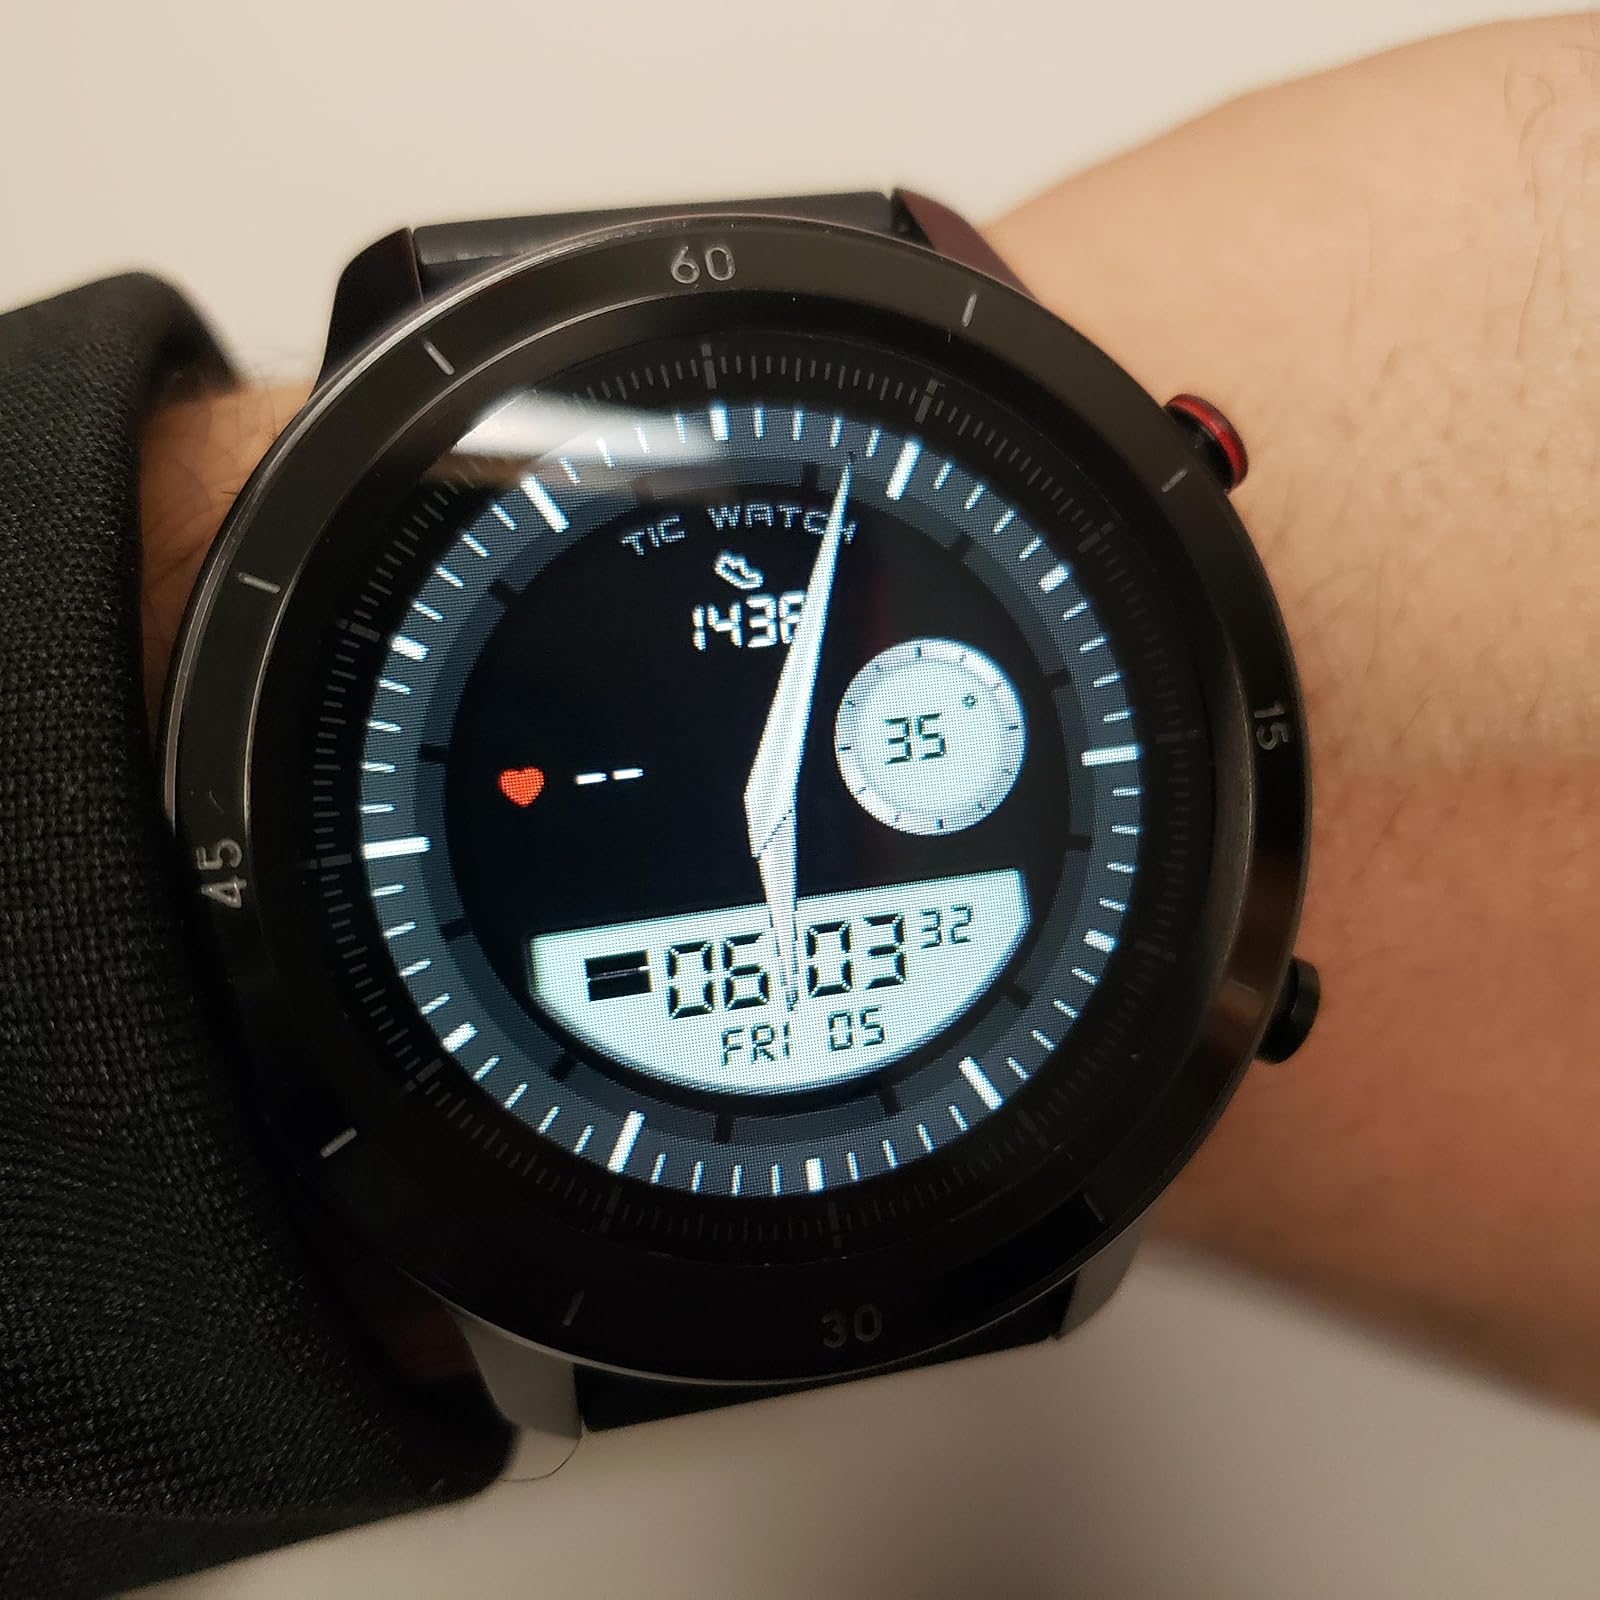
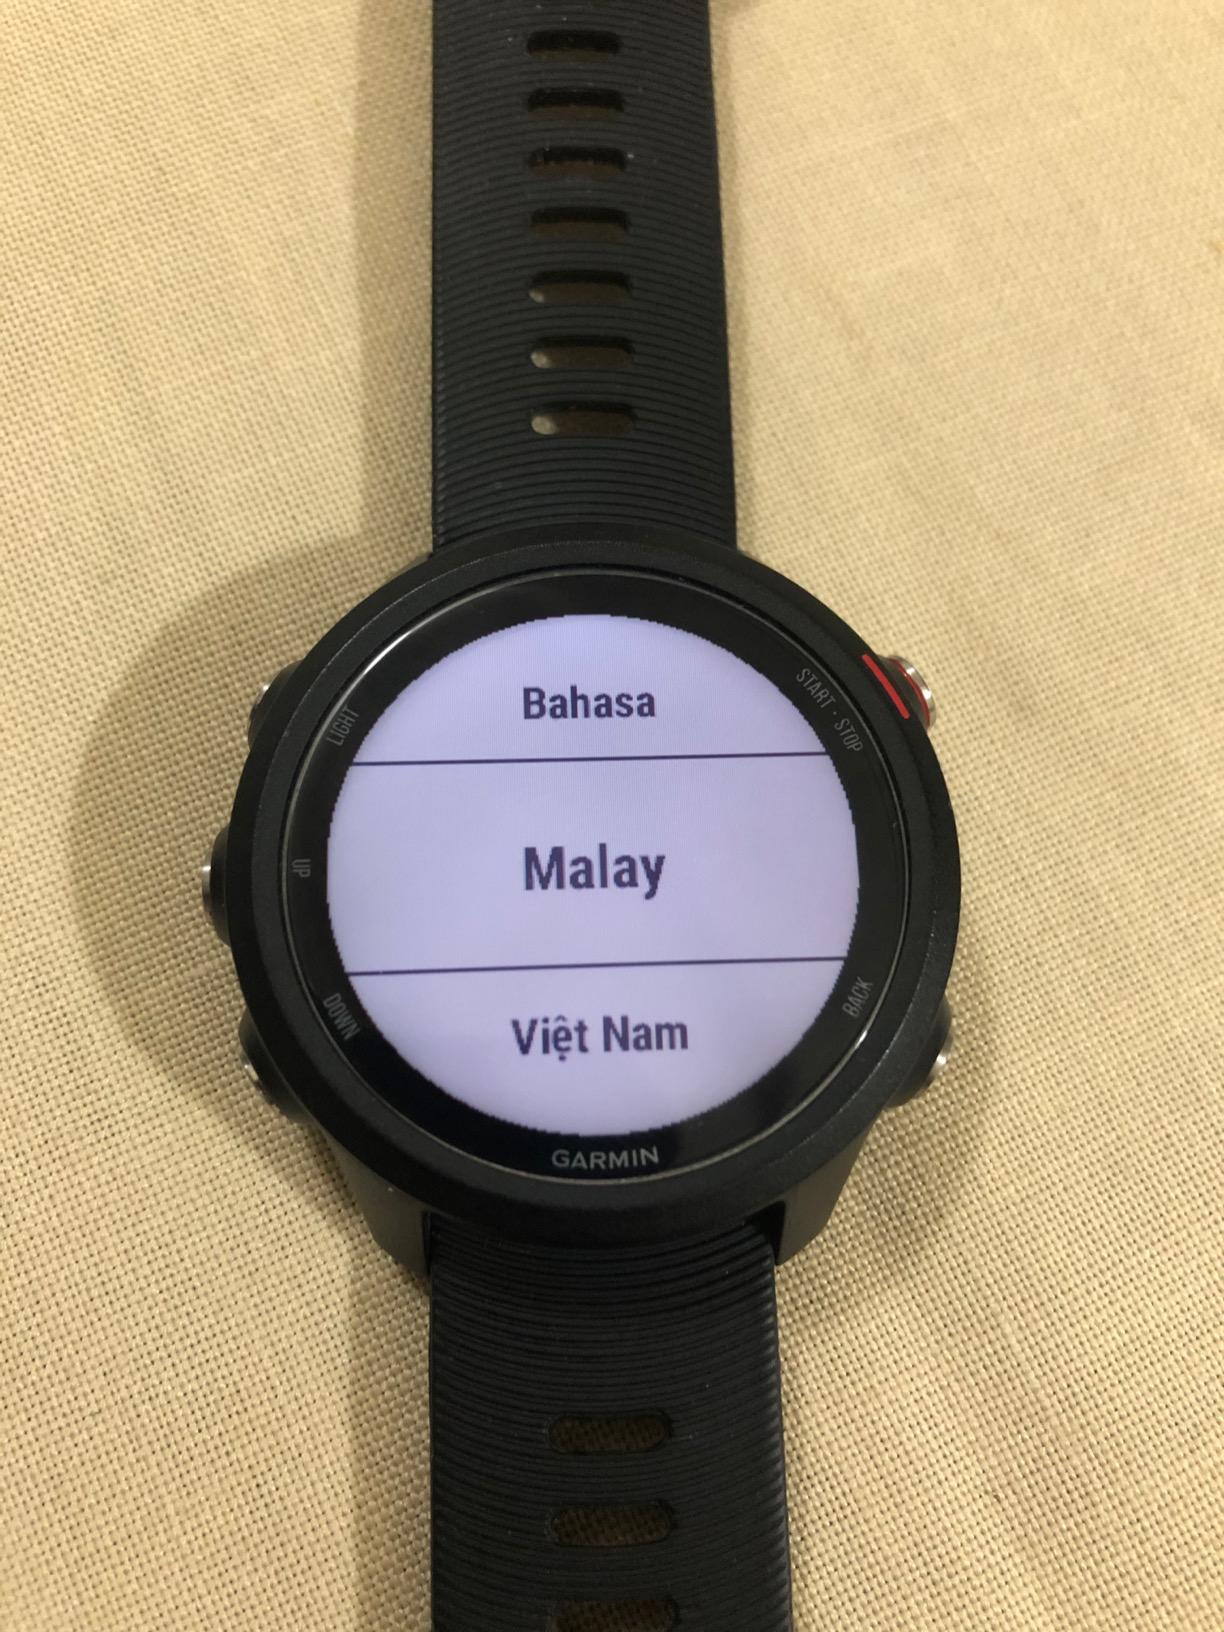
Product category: smartwatch
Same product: no